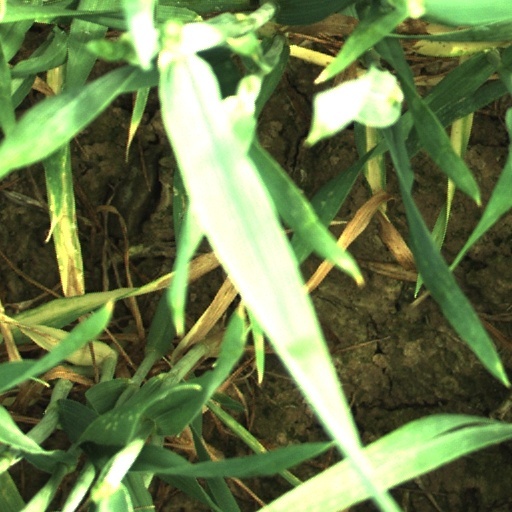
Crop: wheat